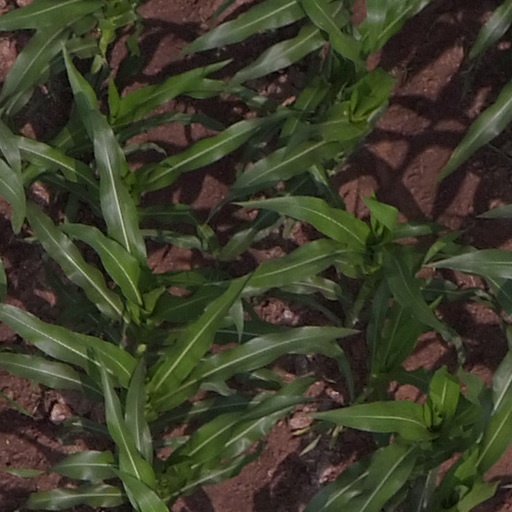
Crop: maize; corn